W. K. Kellogg Arabian Horse Center

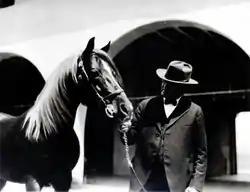
W.K. Kellogg and his Arabian horse "Antez"

Starting with breeding stock descended from the imports of Homer Davenport and W.R. Brown, Kellogg then looked to England, where he purchased a significant number of horses from the Crabbet Arabian Stud, making multiple importations during the 1920s. The Kellogg ranch became well known in southern California not only for its horse breeding program but also for its entertaining, weekly horse exhibitions, open to the public and frequently visited by assorted Hollywood celebrities. Among many other connections to Hollywood, the actor Rudolph Valentino borrowed the Kellogg stallion, "Jadaan," for use in his 1926 movie, "Son of the Sheik", along with a Kellogg employee, Carl Raswan, who rode in certain scenes as Valentino's stunt double.